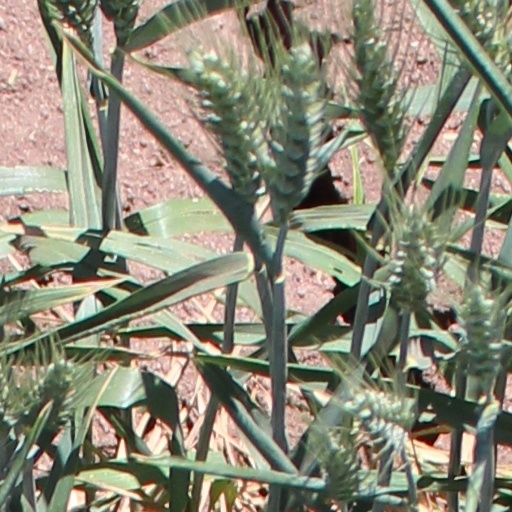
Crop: wheat